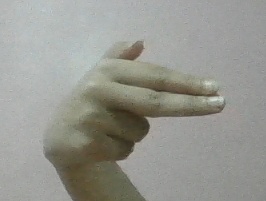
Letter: ghain